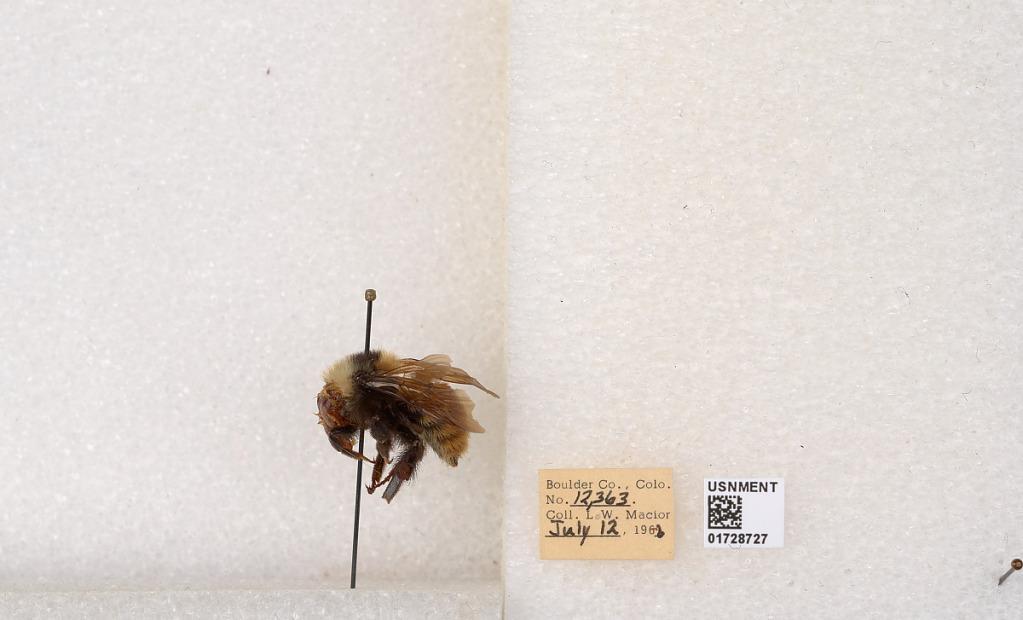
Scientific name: Bombus appositus Cresson
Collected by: L. Macior
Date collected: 1966-7-12
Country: United States
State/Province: Colorado
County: Boulder
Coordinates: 40.0925, -105.358